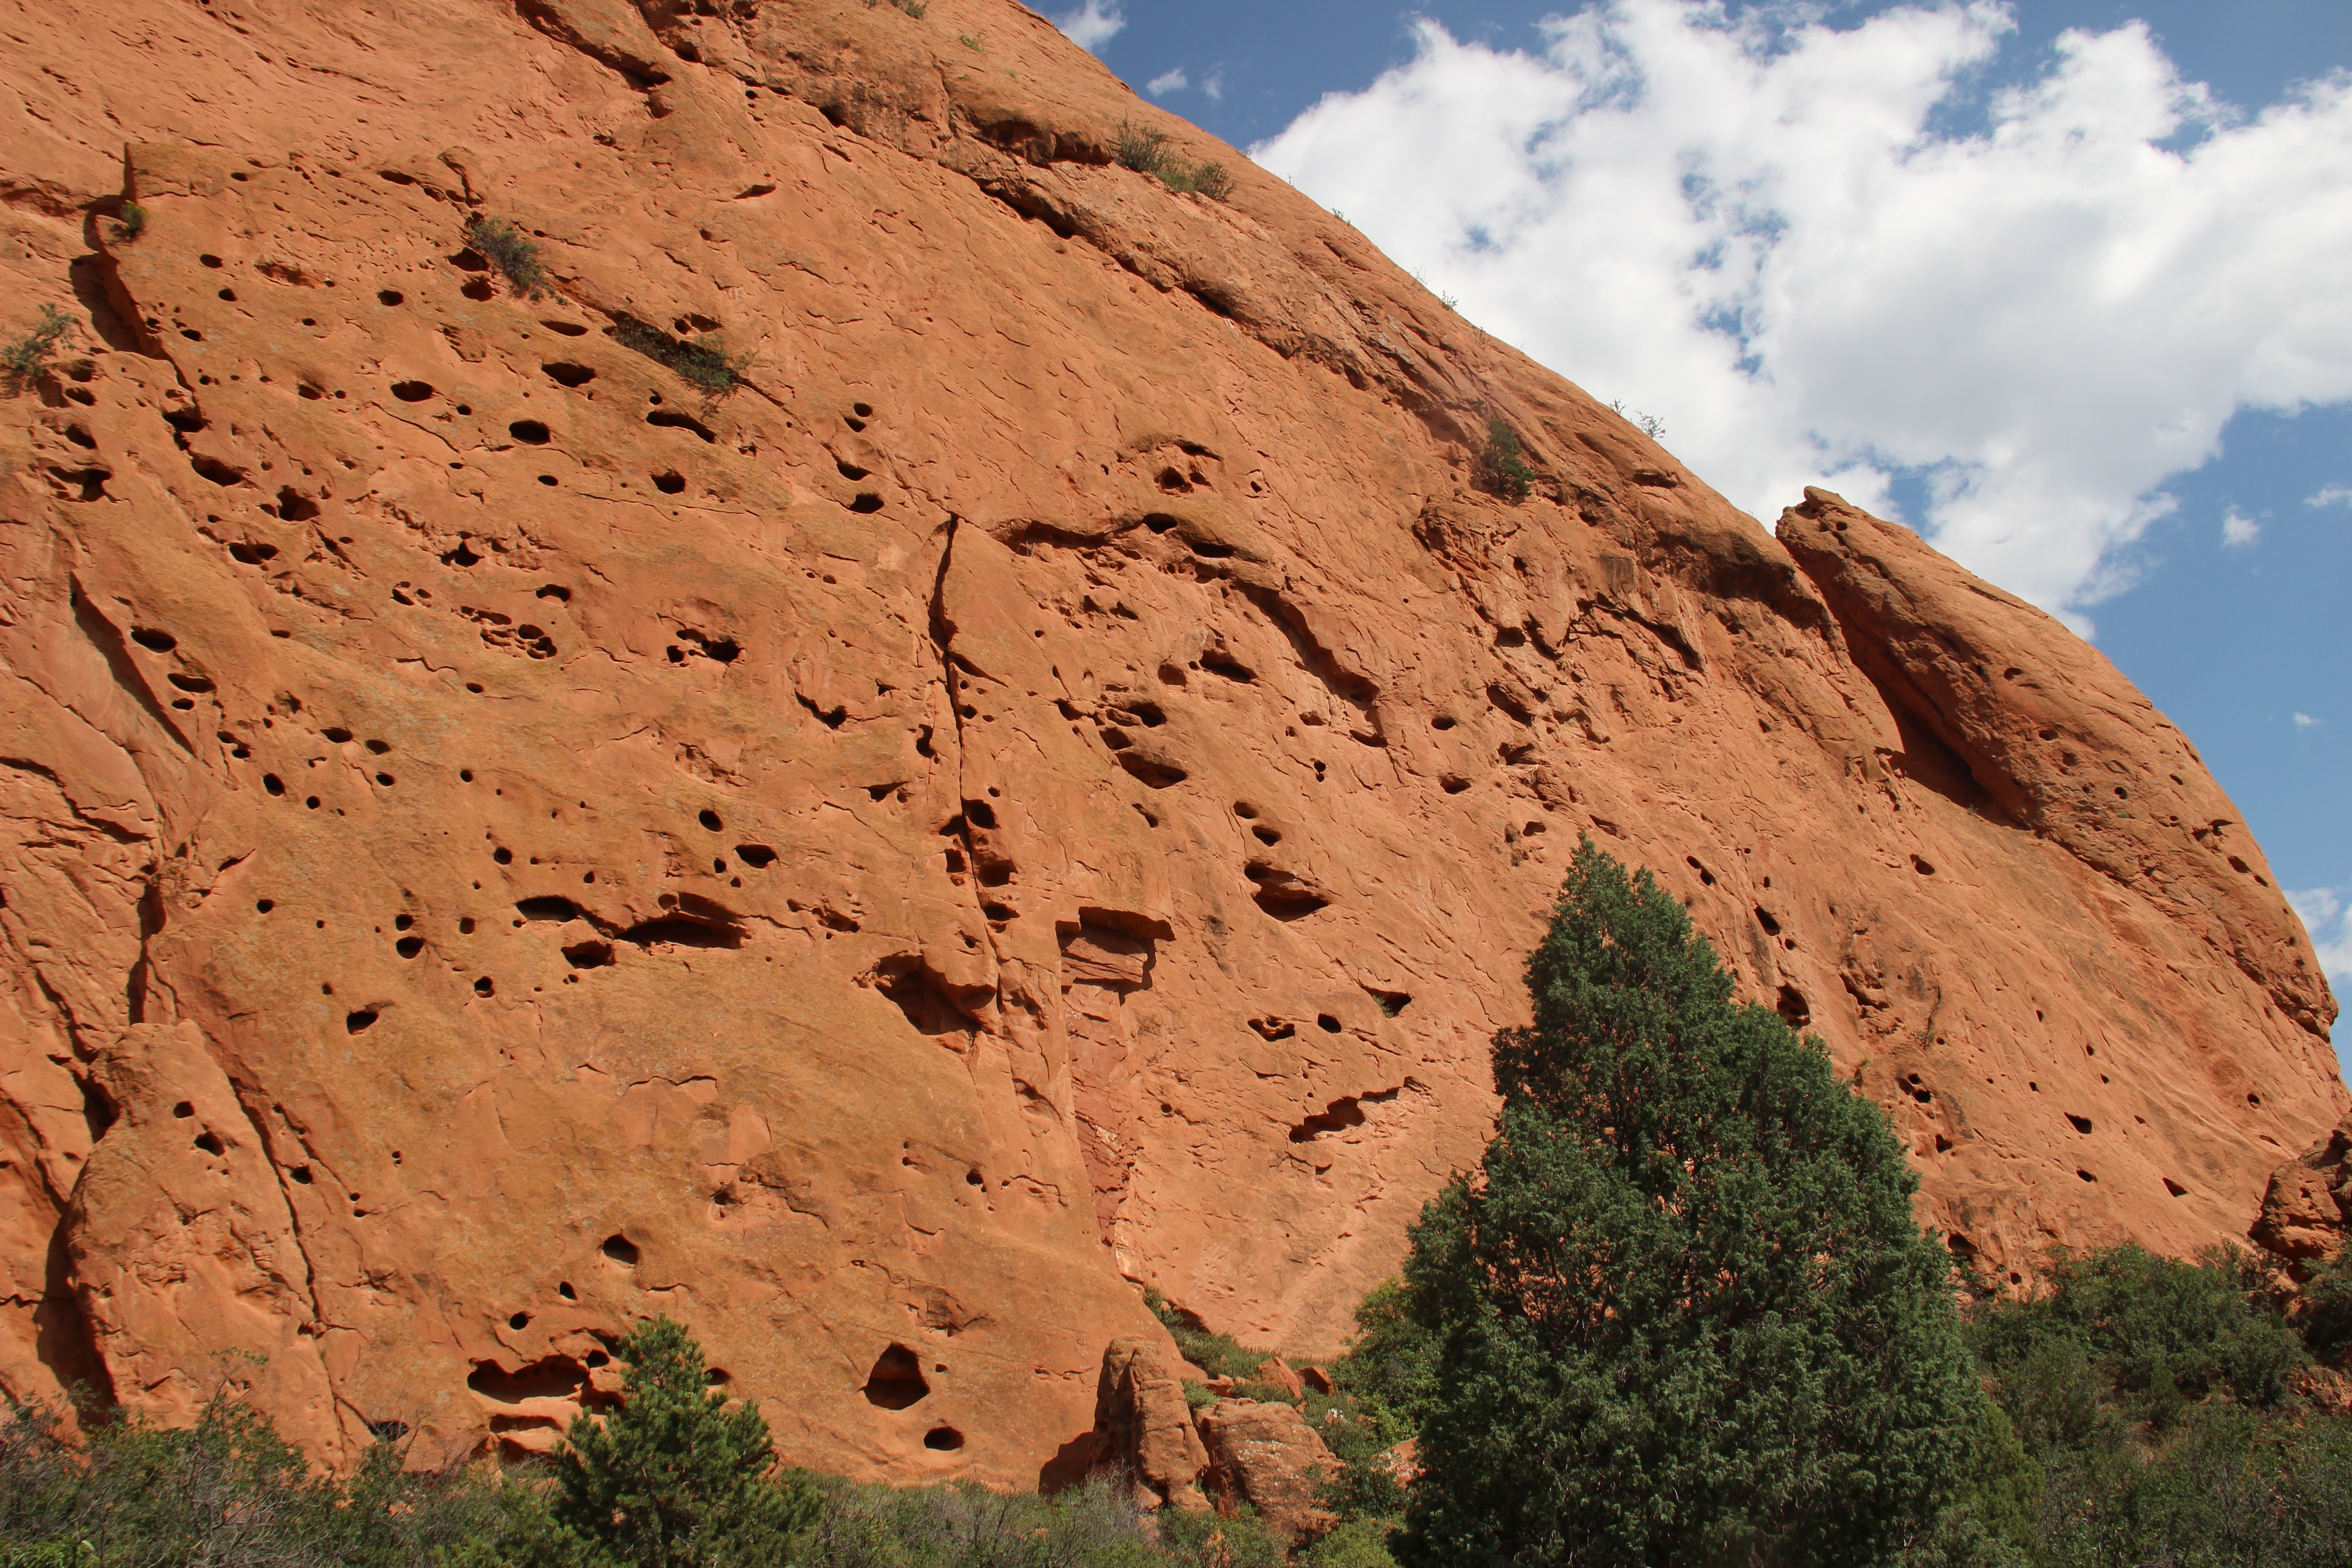
landscape, rock, mountain, desert, valley, formation, arch, soil, canyon, terrain, material, geology, badlands, plateau, wadi, butte, landform, natural environment, geographical feature, mountainous landforms